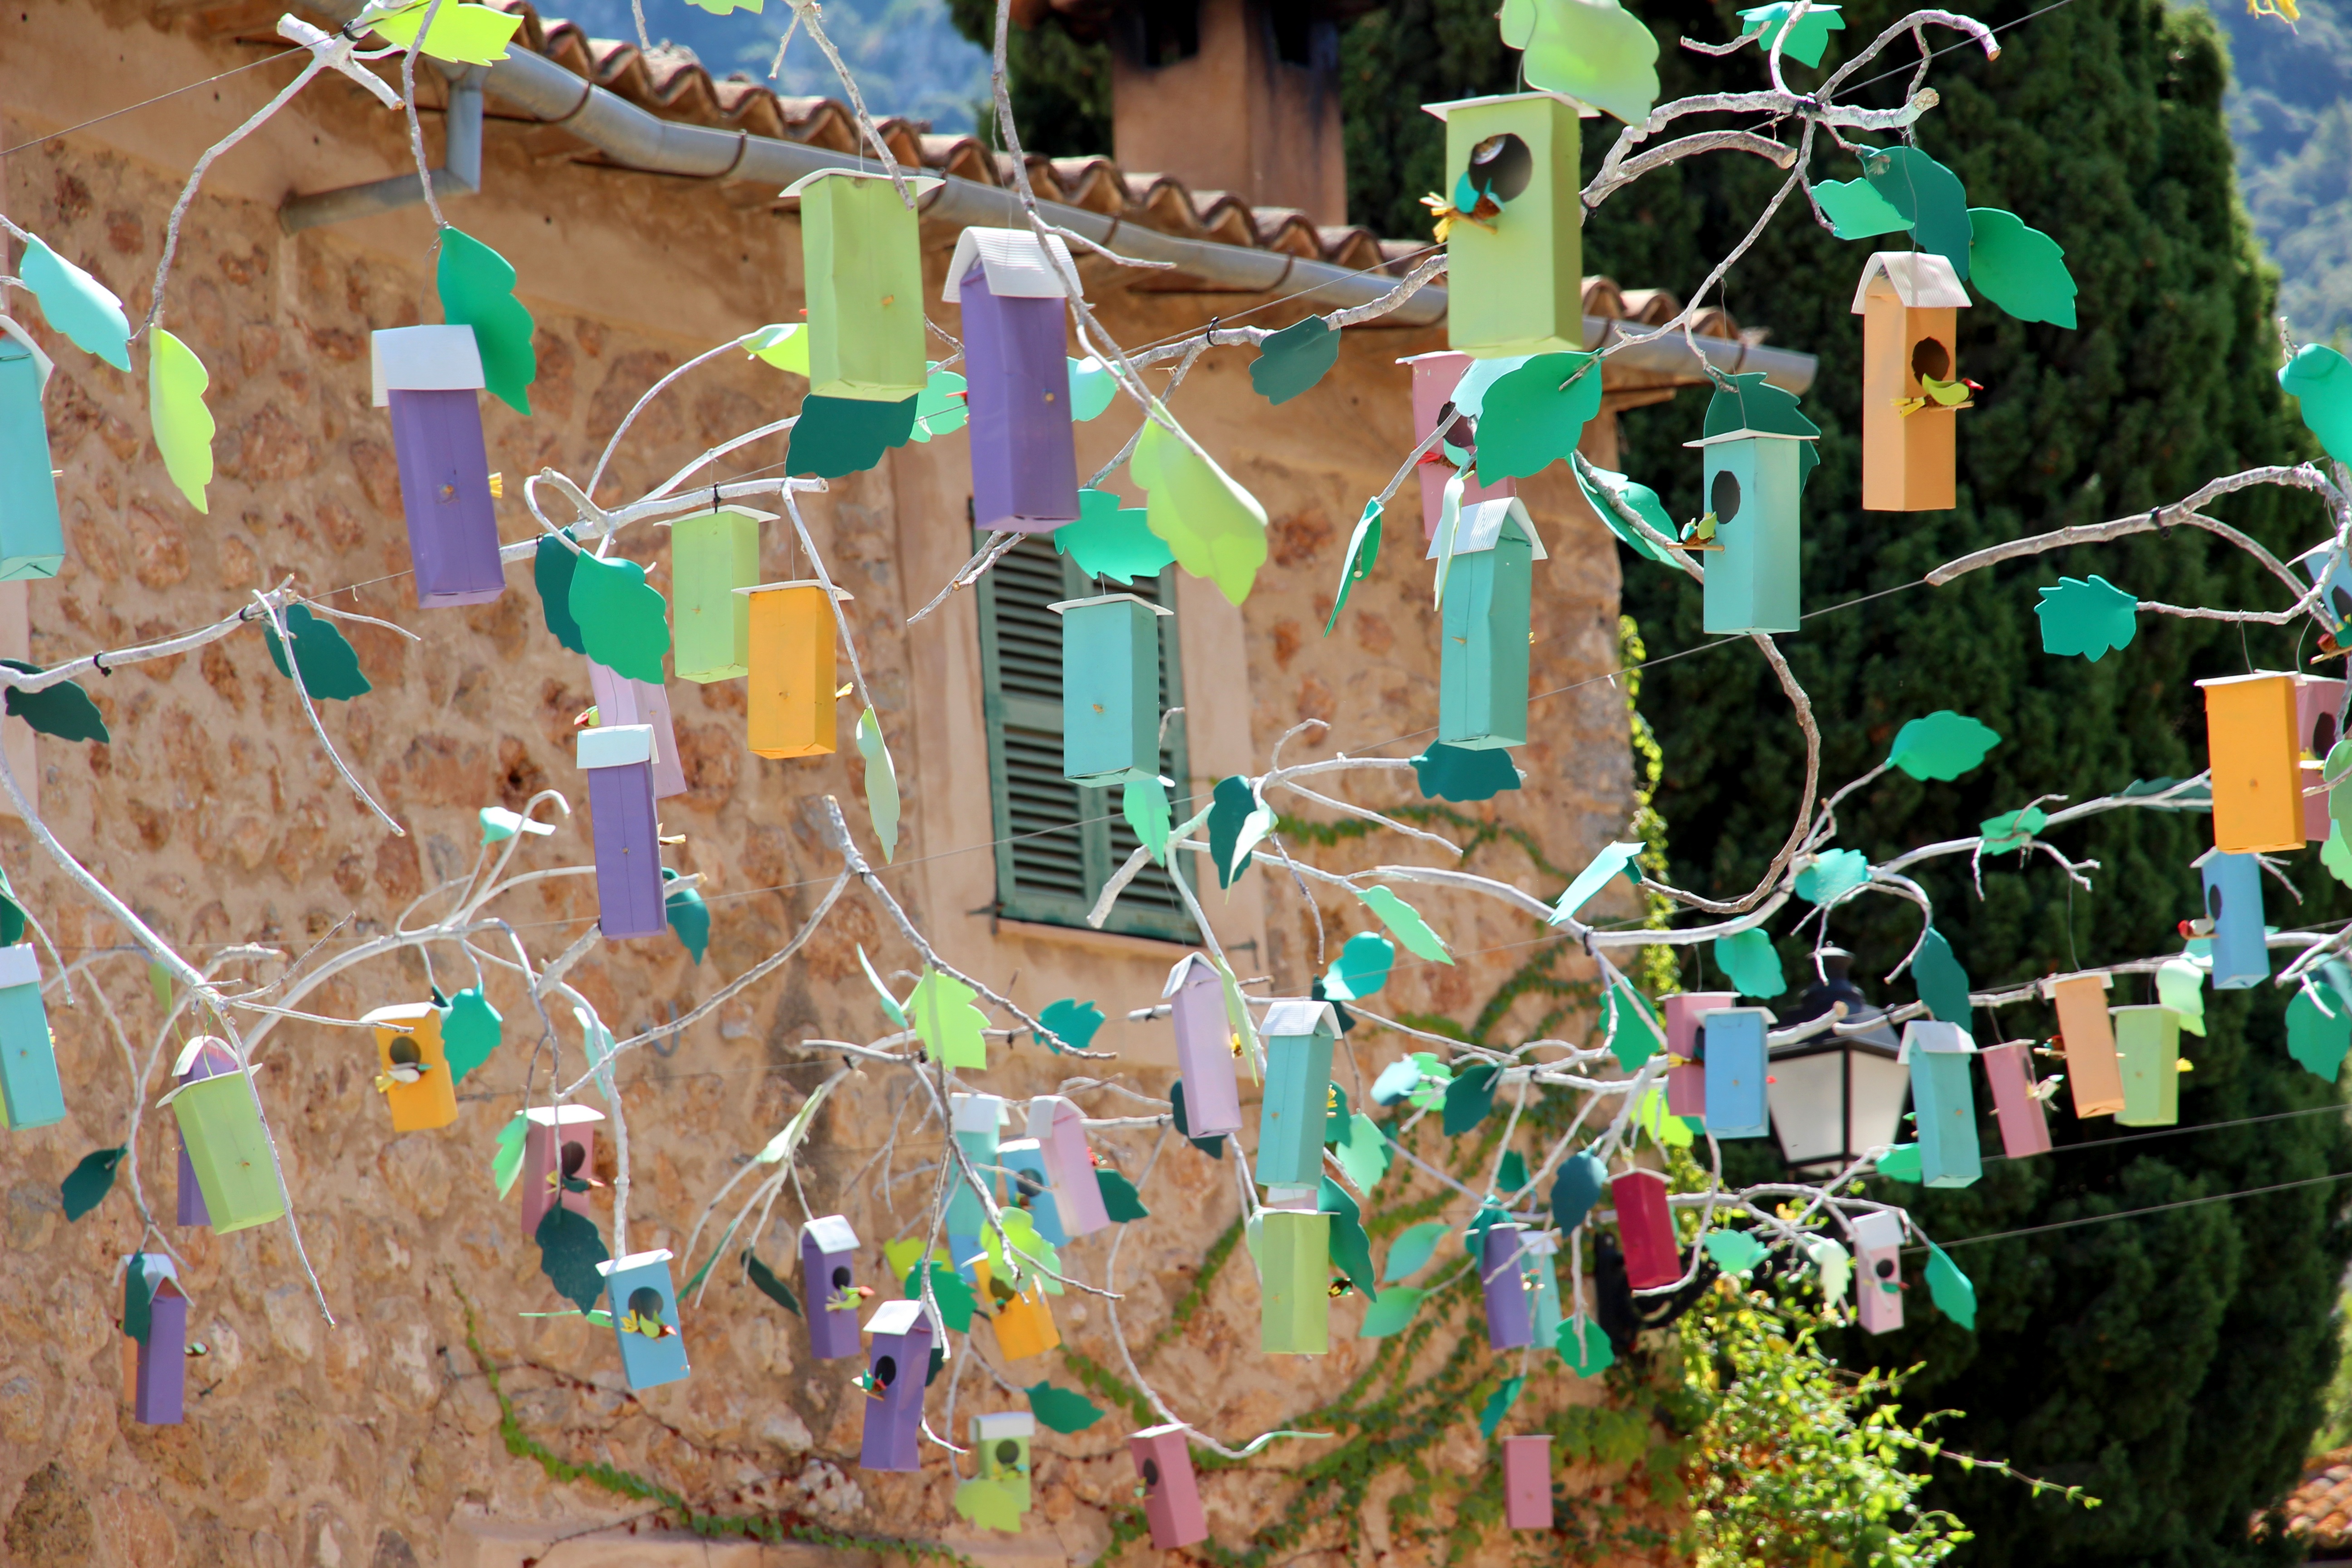
tree, plant, recreation, decoration, holiday, garland, birds, art, spain, tradition, nest, hatchery, bird feeder, nesting place, nesting box, nesting help, festdeko